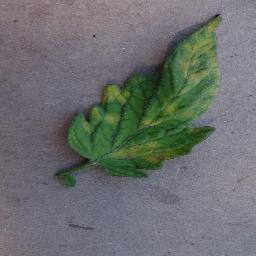
Label: Tomato___Leaf_Mold